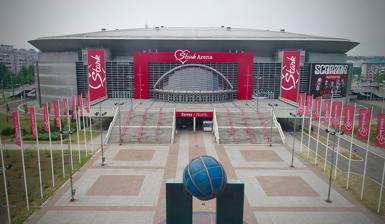
Building: Belgrade Arena
Country: Republic of Serbia
Year built: 2004
Indoor arena in Belgrade, Serbia Belgrade Arena Београдска Арена North entrance of the Belgrade Arena in June 2018 Former names Belgrade Arena (2004–2012, 2024–) Kombank Arena (2012–2017) Štark Arena (2017–2024) Address Bulevar Arsenija Čarnojevića 58 Location New Belgrade, Belgrade , Serbia Coordinates 44°48′50.95″N 20°25′16.89″E / 44.8141528°N 20.4213583°E / 44.8141528; 20.4213583 Owner City of Belgrade Operator "Arena Beograd" d.o.o. Goran Grbović (CEO) Capacity 18,386 Construction Broke ground 1991 Opened 31 July 2004 ; 20 years ago ( 2004-07-31 ) Construction cost € 70 million Architect Vlada Slavica Tenants KK Partizan (2009–2014; 2019–present) KK Crvena zvezda (2013–2021; 2023–present) Serbia men's national basketball team (2006–present) Major events hosted 2005 FIVB Volleyball World League Final four 2005 CEV EuroVolley FIBA EuroBasket 2005 Eurovision Song Contest 2008 2009 Universiade Basketball 2009 FIVB Volleyball World League Final round 2010 Davis Cup Final 2012 EHF Euro Handball 2012 EHF Euro Handball Women 2013 Davis Cup Final 2013 IHF World Handball Women 2016 Euro Water Polo Men & Women 2017 European Athletics Indoor Championships 2018 EuroLeague Final Four 2019 & 2020 Music Awards Ceremony FIBA EuroBasket Women 2019 2021 CEV EuroVolley Women 2022 EuroLeague Final Four 2023 Music Awards Ceremony Website starkarena .co .rs?lang=en The Belgrade Arena ( Serbian Cyrillic : Београдска арена ) is a multi-purpose indoor arena located in Belgrade , Serbia . It is designed as a universal hall for sports, cultural events and other programs. The venue is used for several different sports events, such as basketball , futsal , handball , judo , table tennis , tennis , volleyball , water polo , as well as for concerts . The arena's capacity stands at 18,386. Also there is small hall with underground tuminel for warming while the total floor area stands at 48,000 m 2 (520,000 sq ft). Belgrade Arena was a member of the European Arenas Association (EAA). Location and influence The Belgrade Arena is situated in New Belgrade. Arena's parking is limited in spaces, though nearby residential areas provide enough room for vehicles. It is a 10-minute walk from Novi Beograd railway station , which offers international train services from Austria , Hungary , Slovenia and Croatia , domestic train services (fast and regional trains) to and from Novi Sad , Subotica and Šid and urban rail services BG Voz . It takes a 15-minute drive from Belgrade Nikola Tesla Airport to the arena. Ride from downtown Belgrade would take the same amount of time, unless in rush-hour, when it could take up to 30 minutes to get to central Novi Beograd , where the arena is located. The construction of the arena has caused a substantial increase in prices for apartments in the surrounding area, which are mostly new. A new modern business district is scheduled to be constructed across the Belgrade Arena. Hotel IN was the first new hotel to be built near the arena however the venue is also within walking distance from Hyatt Regency Belgrade and Crowne Plaza Belgrade . Name Logo used for the arena from 2012 to 2017. Logo used for the arena from 2017 to 2024. During its construction, the provisory name of the arena was "Hala Limes". Yet, when the construction of the arena was finished in 2004, it was given the official name Beogradska Arena (Belgrade Arena). In February 2007, Serbian basketball coach Božidar Maljković started an initiative to name the Arena after another renowned Serbian basketball coach, Aleksandar Nikolić . Maljković presented his initiative to the city officials and the president of Serbia Boris Tadić , but the name change hasn't been accepted. Instead, in 2016, another Belgrade sports hall, Pionir Hall was renamed Aleksandar Nikolić Hall . In June 2012, the arena officials signed a five-year agreement with Komercijalna banka to change the name to "Kombank Arena", and the name change became official in September 2012. During UEFA Futsal Euro 2016 , which has been held in February 2016, the Arena has been renamed from Kombank Arena to Belgrade Arena, for sponsorship reasons. In October 2017, the arena was once again renamed, this time to Štark Arena, following the signing of a five-year sponsorship deal with Štark , a food manufacturing company. On 3 April 2024, the original arena name was restored. History Design and construction In 1989, The City of Belgrade was chosen to host the Basketball World Championship of 1994 . However, there was a condition for the city to build an all-new basketball arena. In the competition for the design of a new arena with seat capacity of at least 20,000, the winner was the design submitted by Belgrade architect Vlada Slavica from Energoprojekt . In 1991 a location for the project was chosen – Blok 25 in New Belgrade . The project was carried out amid significant difficulties. For starters, the construction of such a mega structure had to meet a very tight deadline, since it was only 3 years to the World Championships. A team of 126 companies was formed to be part of the arena committee, with Energoprojekt Visokogradnja and GP Napred as main contractors. Two architects were chosen to design the arena's roof. In 1992 construction started as the arena committee formed a partnership with American company HOK , experienced in building sporting venues. However, tough times were ahead. As the disintegration of Yugoslavia started, the United Nations imposed sanctions on the Federal Republic of Yugoslavia and HOK stopped all co-operation with the arena committee. Even with this setback, work on the Belgrade Arena continued. In 1993, Belgrade suffered one of its worst economic years in modern history. The Federal Republic of Yugoslavia experienced record inflation rates, and as a result of the sanctions and the conflicts in Yugoslavia, Belgrade lost the right to host the 1994 Basketball World Championships. Following the formal announcement by FIBA , the arena's construction still continued for some time, though at a considerably slower pace due to the lack of material. However, sometime in 1995 the construction completely stopped. Work on the arena re-commenced in 1998 as the city was chosen to host the 1999 World Table Tennis Championships to be held in the Belgrade Arena. By this time the roof was already taking shape towards completion, part of the façade was done and the interior was half complete. Once again, Yugoslavia lost the privilege to host the competition as the city was bombed by NATO forces the year the competition was supposed to be held. The first public event held in the Arena (which was still under construction at the time) was the final Slobodan Milošević (president of Yugoslavia at the time) 2000 presidential election campaign rally , which was held on 20 September 2000. That was the last time Milošević delivered a public speech. Completion After a change of government in Yugoslavia in 2000 and the lifting of all sanctions imposed on the country, the Arena, under new management, was completed in 2004 in time for the FIBA Diamond Ball tournament and Belgrade finally got the right to host The 2005 European Basketball Championship . Temporary licenses for public use expired in early 2006, following a series of sport events and concerts in 2005. Works on an automated fire prevention system and installation of elevators to meet European standards were completed by November 2006, while no events were held in the Arena in the meantime. The Belgrade Arena received its permanent public use license on 4 November 2006 and re-opened its doors as a result. Events The arena during X Factor Adria series 1 final (2014) Main article: List of events held in Štark Arena The first event held in the Belgrade Arena was a Socialist Party of Serbia and Yugoslav Left final election campaign rally, held on 20 September 2000 before the 2000 Yugoslavian general election . The construction of the Arena wasn't finished at that time. The official opening came nearly four years later, on 31 July 2004, when the FIBA Diamond Ball basketball tournament was held. Since the Arena had only a temporary license, just a few events were held during the next two and a half years. The first event held after getting a permanent license was the 50 Cent concert, on 6. November 2006. One of the biggest events to take place in the Arena was the Eurovision Song Contest 2008 . In the contest's final night an audience of over 20,000 was present. Other big events held in the Arena include numerous sporting events, notably the European championships in basketball ( EuroBasket 2005 ), volleyball ( 2005 Men's European Volleyball Championship ), table tennis ( 2007 European Table Tennis Championships ), and judo ( 2007 European Judo Championships ). The Belgrade Arena was also one of the 69 venues to take part in the 2009 Summer Universiade Games , hosting the opening and closing ceremonies, as well as the basketball competition . Arena was the host venue for the concerts of the most significant artists of Serbia and former Yugoslavia, as well as major international stars, including 50 Cent , Anastacia , Backstreet Boys , Beyoncé , Andrea Bocelli , Deep Purple , Montserrat Caballé , Nick Cave , The Chemical Brothers , Eric Clapton and Steve Winwood , Joe Cocker , Leonard Cohen , Phil Collins , The Cult , Bob Dylan , Fatboy Slim , Peter Gabriel , Guano Apes , Guns N' Roses , Hurts , Il Divo , Iron Maiden , Jean-Michel Jarre , Elton John , Tom Jones , Judas Priest , Alicia Keys , Mark Knopfler , Lenny Kravitz , Massive Attack , Nicole Scherzinger and The Pussycat Dolls , Queen + Paul Rodgers , Eros Ramazzotti , Jennifer Lopez , Rammstein , Chris Rea , RBD , Rihanna , Sade , Simple Minds , Shakira , Slash , Slayer , Slipknot , Sting , Whitesnake , Roger Waters , Zaz , ZZ Top , OneRepublic and many others. The Arena also hosted the second Green Fest music festival with performances by Franz Ferdinand , Cypress Hill and The Raveonettes , the IQ festival headlined by Marilyn Manson , and many other concerts, political rallies, product exhibitions and numerous other events. Also, in several international competitions, the record attendance has been set at the Arena. On 2 February 2009, the 2009 Fed Cup World Group II , Serbia vs. Japan tennis match set a record for an ITF event attendance with a crowd of 15,118 spectators. On 5 March 2009, the first Partizan Belgrade basketball game at Belgrade Arena was held, a 2008–09 Euroleague Top 16 match against Greek powerhouse Panathinaikos . A crowd of 22,567, a record for the Euroleague, saw Partizan win 63–56. On 26 July 2009, the FIVB World League final between Serbia and Brazil was held in Belgrade Arena, with an attendance of 22,680, which is a record of World League. The ABA League all-time record of 22,198 spectators was set on 22 June 2023 during the Game 5 of the 2023 ABA Finals . On 26 March 2014, Crvena Zvezda played Eurocup quarterfinal game against Ukrainian champions Budivelnyk Kyiv . Zvezda won in the overtime 79–70 and this match gathered 24,232 spectators, which is a record for the Eurocup and at the time was also for any basketball game held indoors in Europe. This is also a record attendance of Belgrade Arena. The attendance of 18,473 at the final match of the 2016 Men's European Water Polo Championship , between Serbia and Montenegro was the highest one in water polo history. The 2018 EuroLeague Final Four was held at Štark Arena in May 2018. Gallery West entrance, 2006 North entrance, 2007 South entrance, 2011 Southeast entrance, 2006 2012 European Men's Handball Championship Men's and Women's European Water Polo Championship See also List of stadiums in Serbia List of indoor arenas in Serbia List of indoor arenas in Europe List of tennis stadiums by capacity References